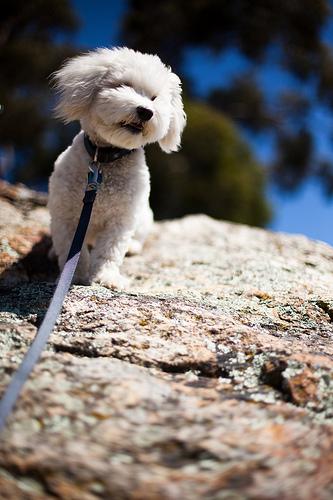
Breed: havanese